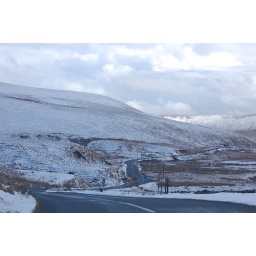
the road between devils bridge and elan valley over the mountains